Prince Paul of Yugoslavia

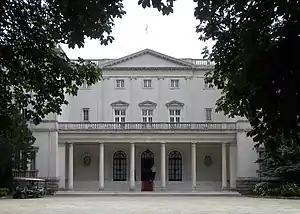
"Beli dvor" in Belgrade, Paul's residence

In June 1939, Paul warned the American ambassador to Yugoslavia that the "Forschungsamt" (research office – German cryptanalytic intelligence agency) was reading all of the diplomatic cables going into and out of Belgrade, including the American ones, and the ambassador should be careful what information he cabled back to Washington, DC. On 15 July 1939, Paul left Belgrade to visit London with a stop over in Paris to see Pešić.